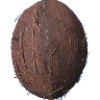
Label: Cocos 1